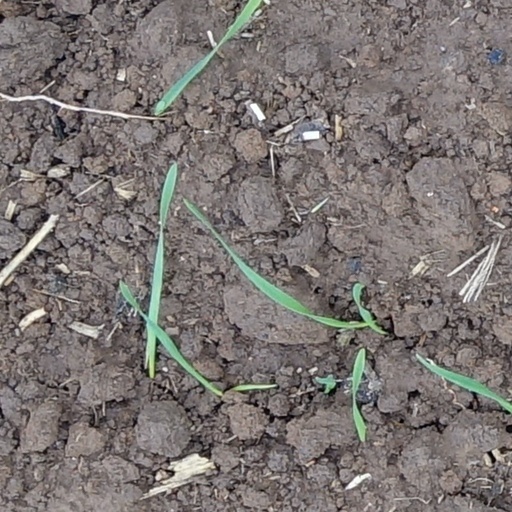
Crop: wheat